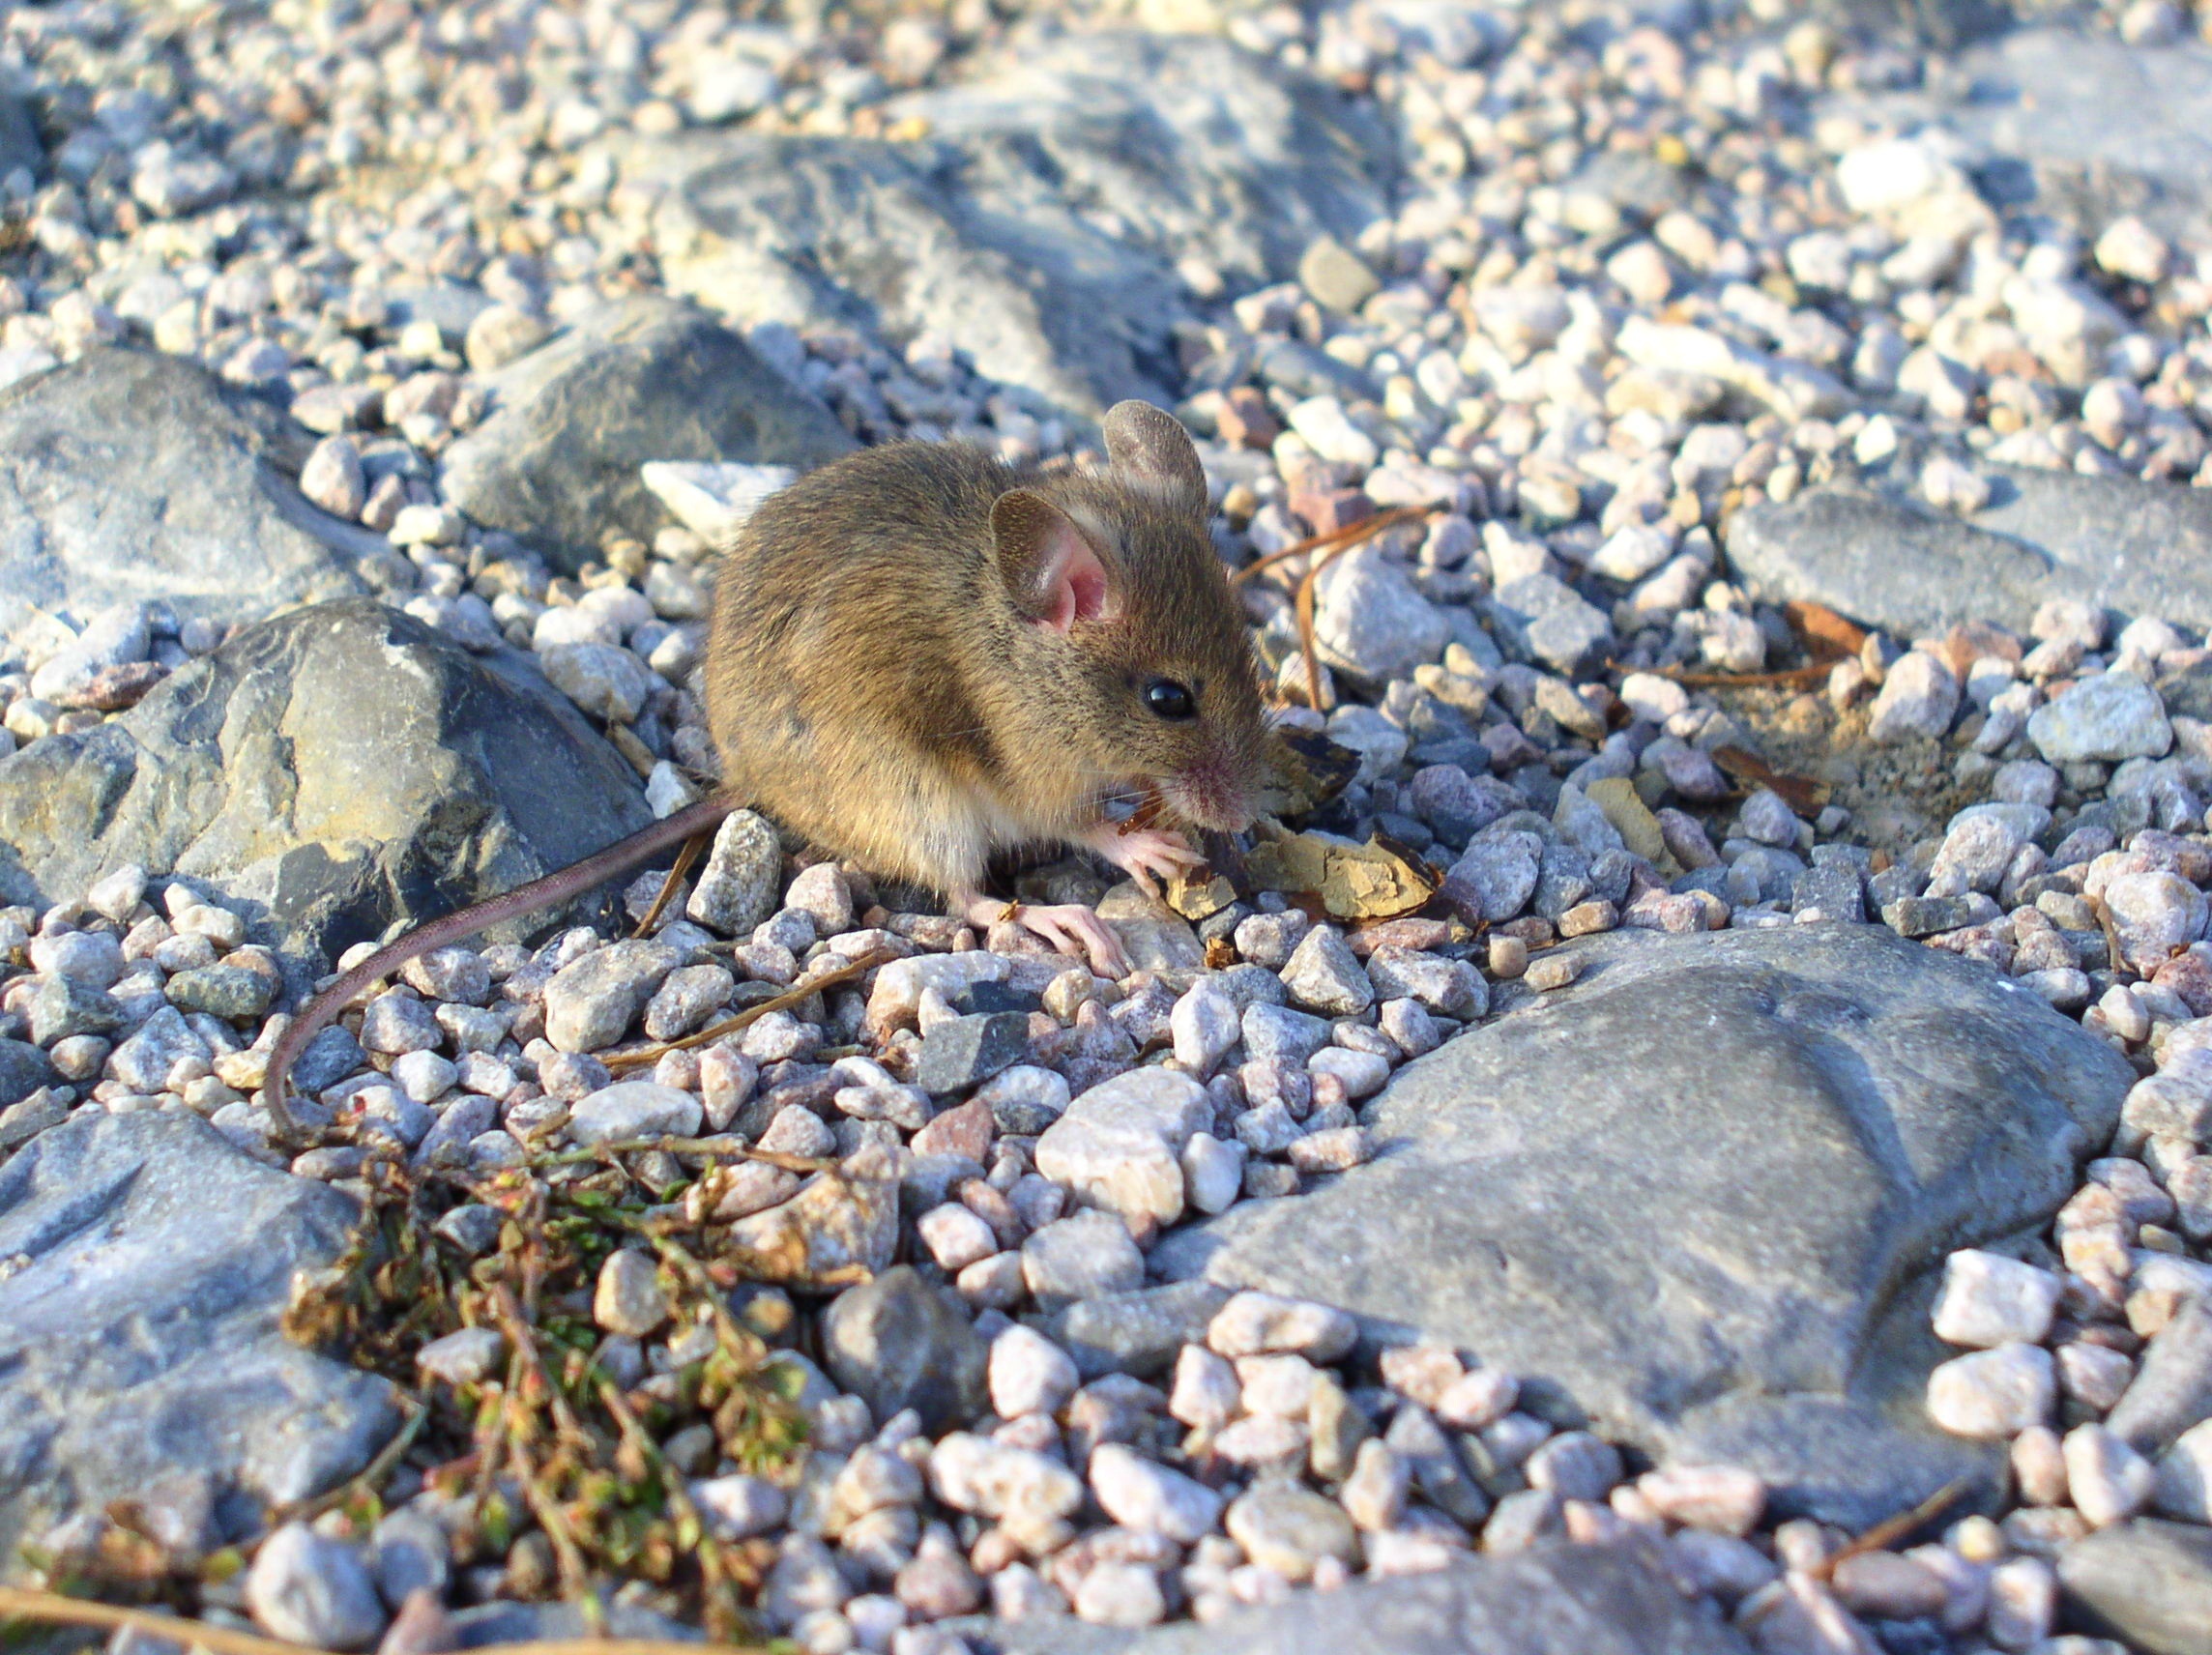
nature, mouse, animal, wildlife, mammal, squirrel, hamster, rodent, fauna, rat, vertebrate, chipmunk, gerbil, muroidea, muridae